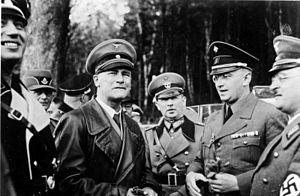
Konrad Henlein est un homme politique pro-nazi dans la Tchécoslovaquie de l'entre-deux-guerres et le leader du Parti allemand des Sudètes prônant le séparatisme de la région des Sudètes, peuplée de germanophones.